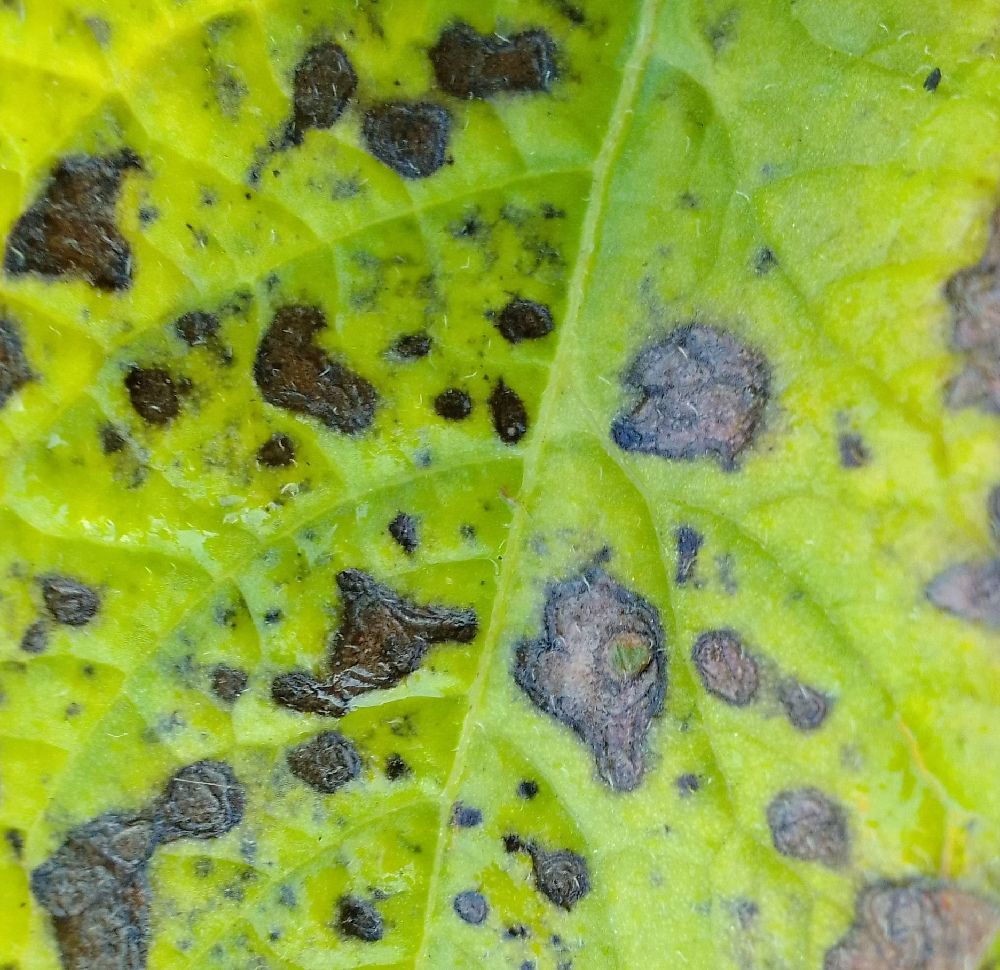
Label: Early blight